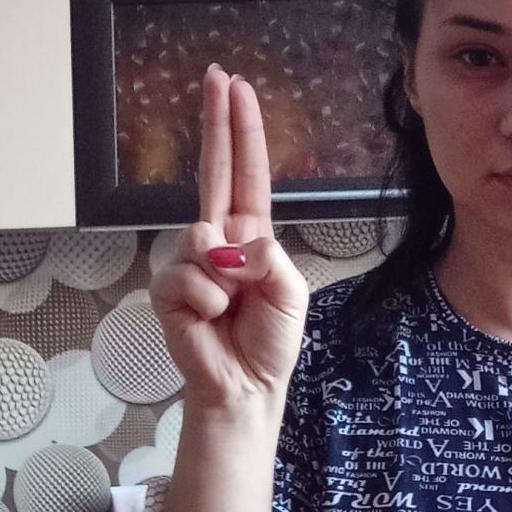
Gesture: two_up